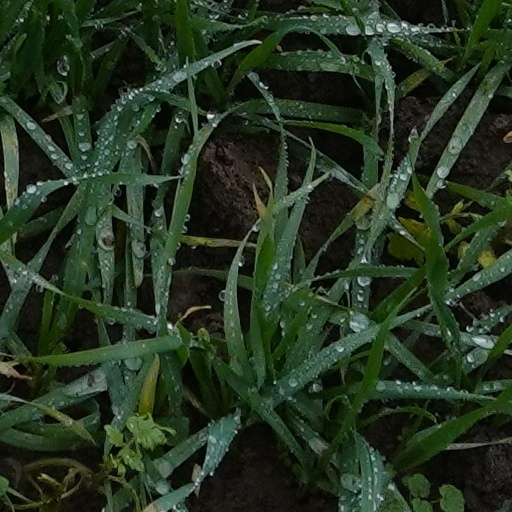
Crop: wheat